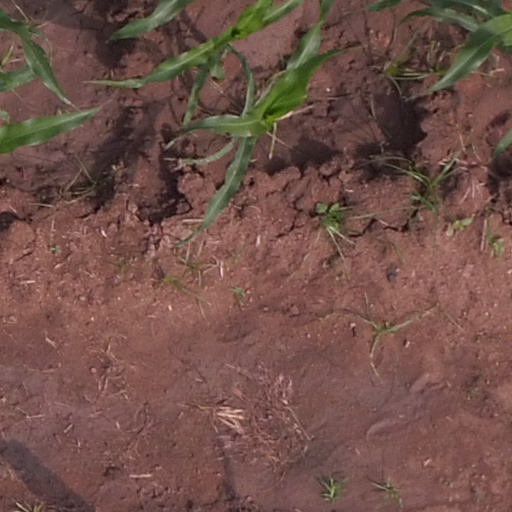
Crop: maize; corn